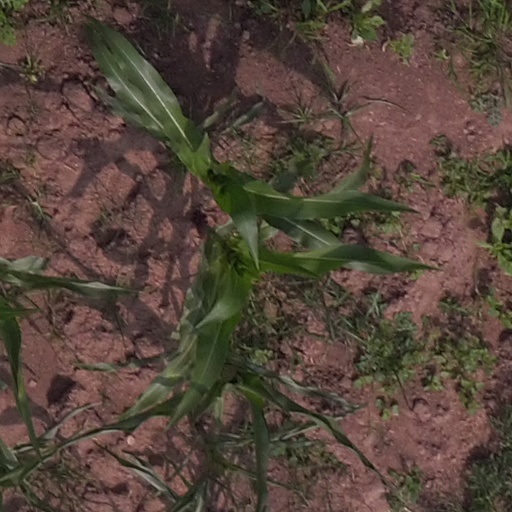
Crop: maize; corn